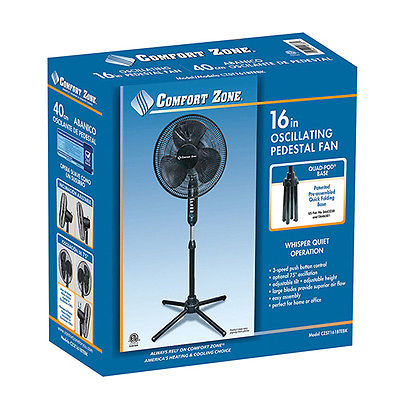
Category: fan